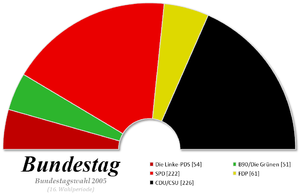
Le Bundestag [bundɛstaɡ] est l’assemblée parlementaire de la République fédérale d'Allemagne assurant la représentation du peuple allemand dans son ensemble. Établi par la Loi fondamentale de 1949 comme successeur du Reichstag, il siège depuis 1999 à Berlin, et est présidé par le chrétien-démocrate Wolfgang Schäuble, en poste depuis le 24 octobre 2017. Il élit le chancelier fédéral, qui est le chef de gouvernement allemand. Il est élu lors des élections législatives fédérales allemandes.
Les coalitions gouvernementales en Allemagne rassemblent des partis politiques soit au niveau fédéral, soit au niveau d’un Land. Elles sont généralement désignées par référence aux couleurs qui symbolisent les grands partis.
Le système électoral, mode de scrutin, système de vote ou régime électoral, désigne tout type de processus permettant l'expression du choix d'un corps électoral donné, souvent la désignation d'élus pour exercer un mandat en tant que représentants de ce corps, ou moins souvent le choix direct d'une option parmi plusieurs.